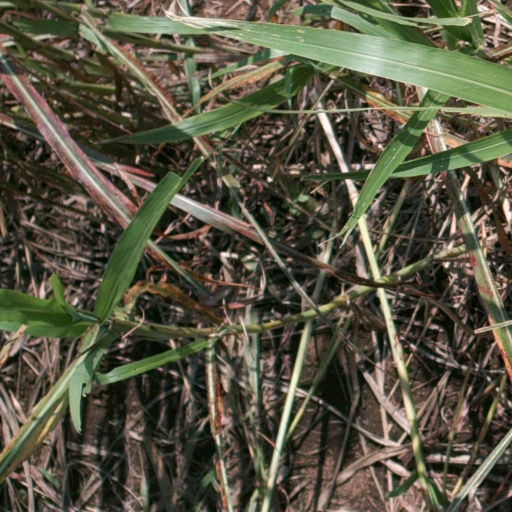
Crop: sorghum